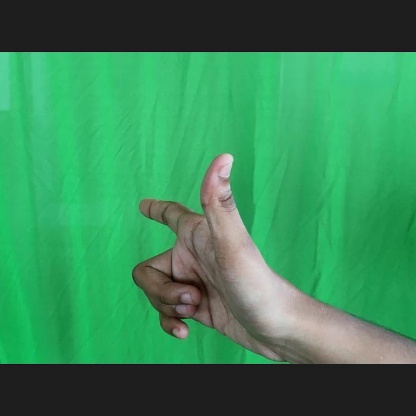
Mudra: Chandrakala